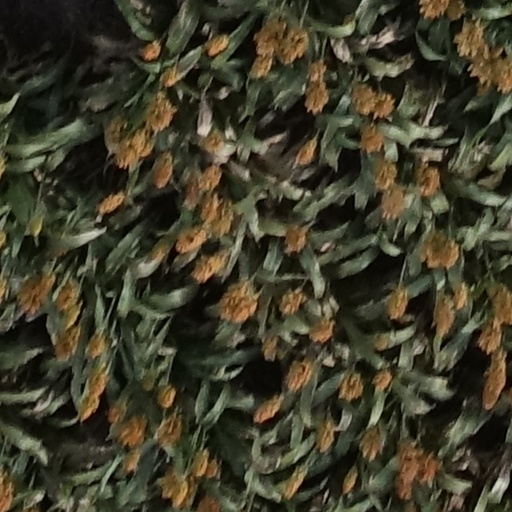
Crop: sorghum